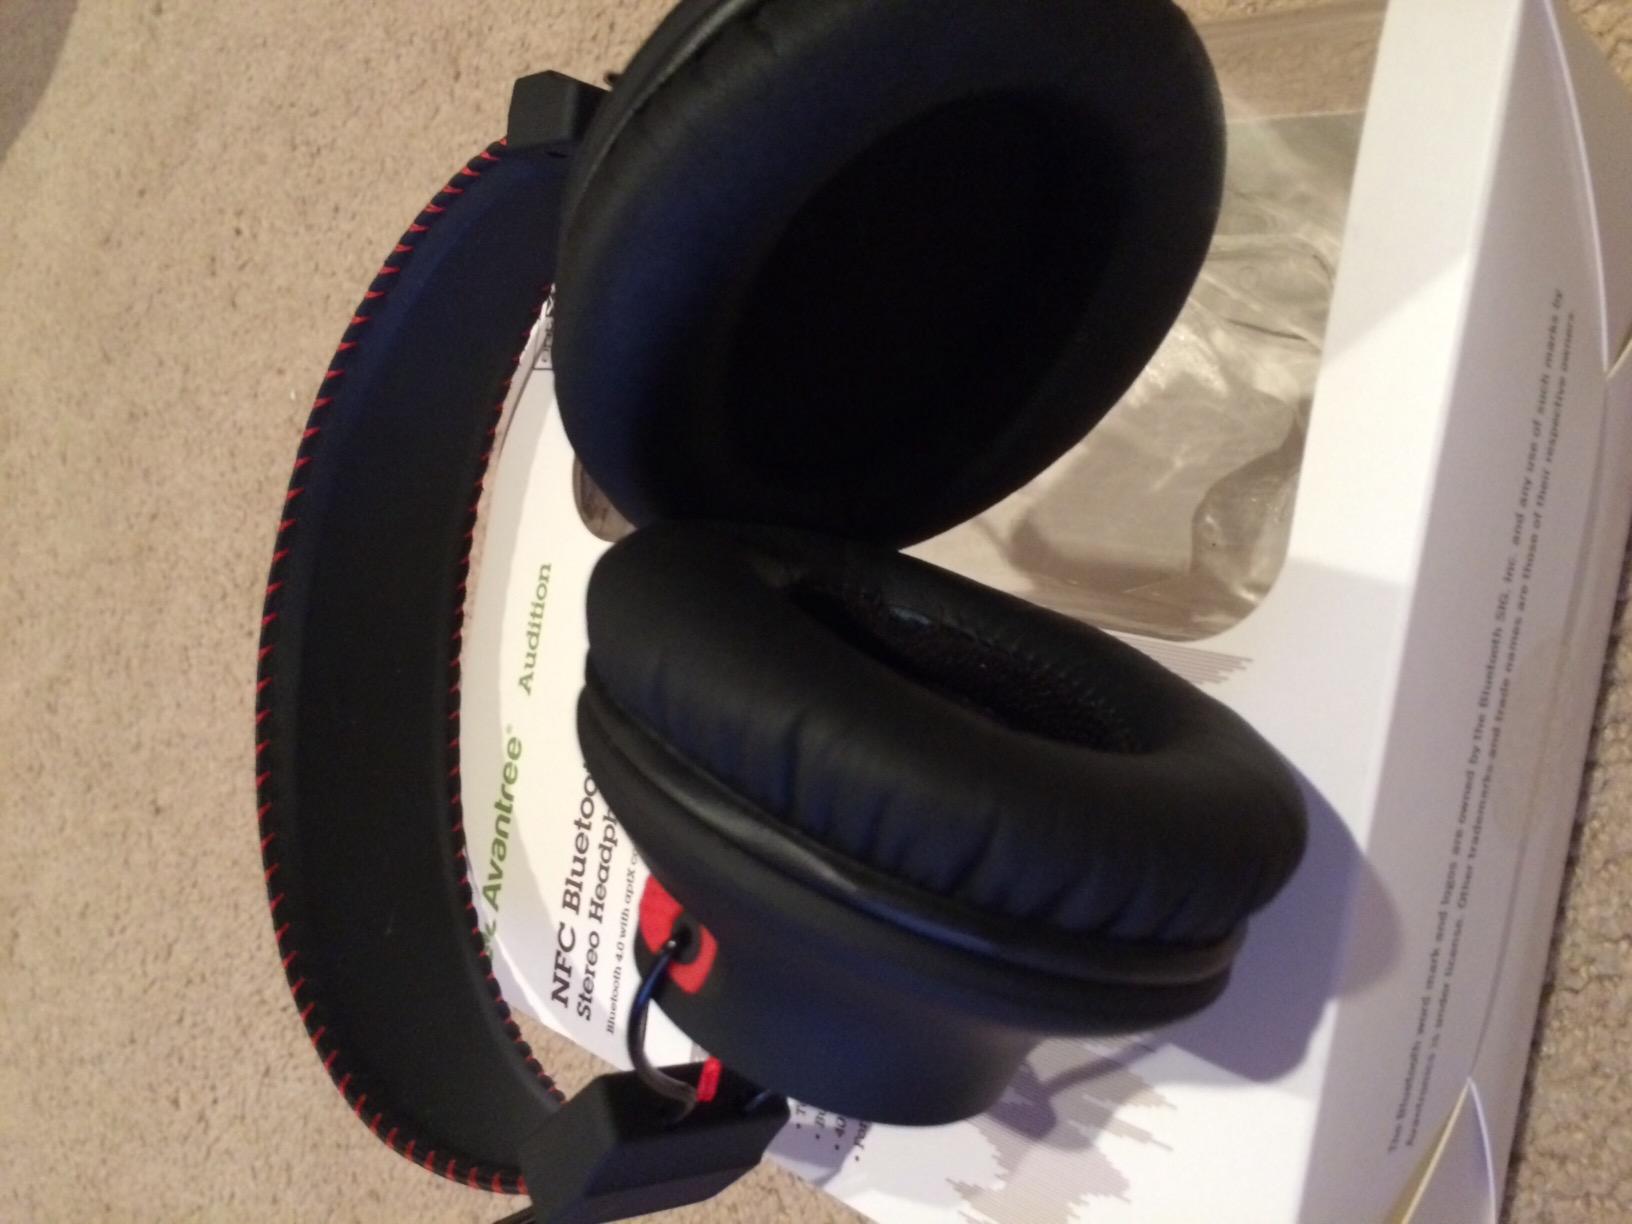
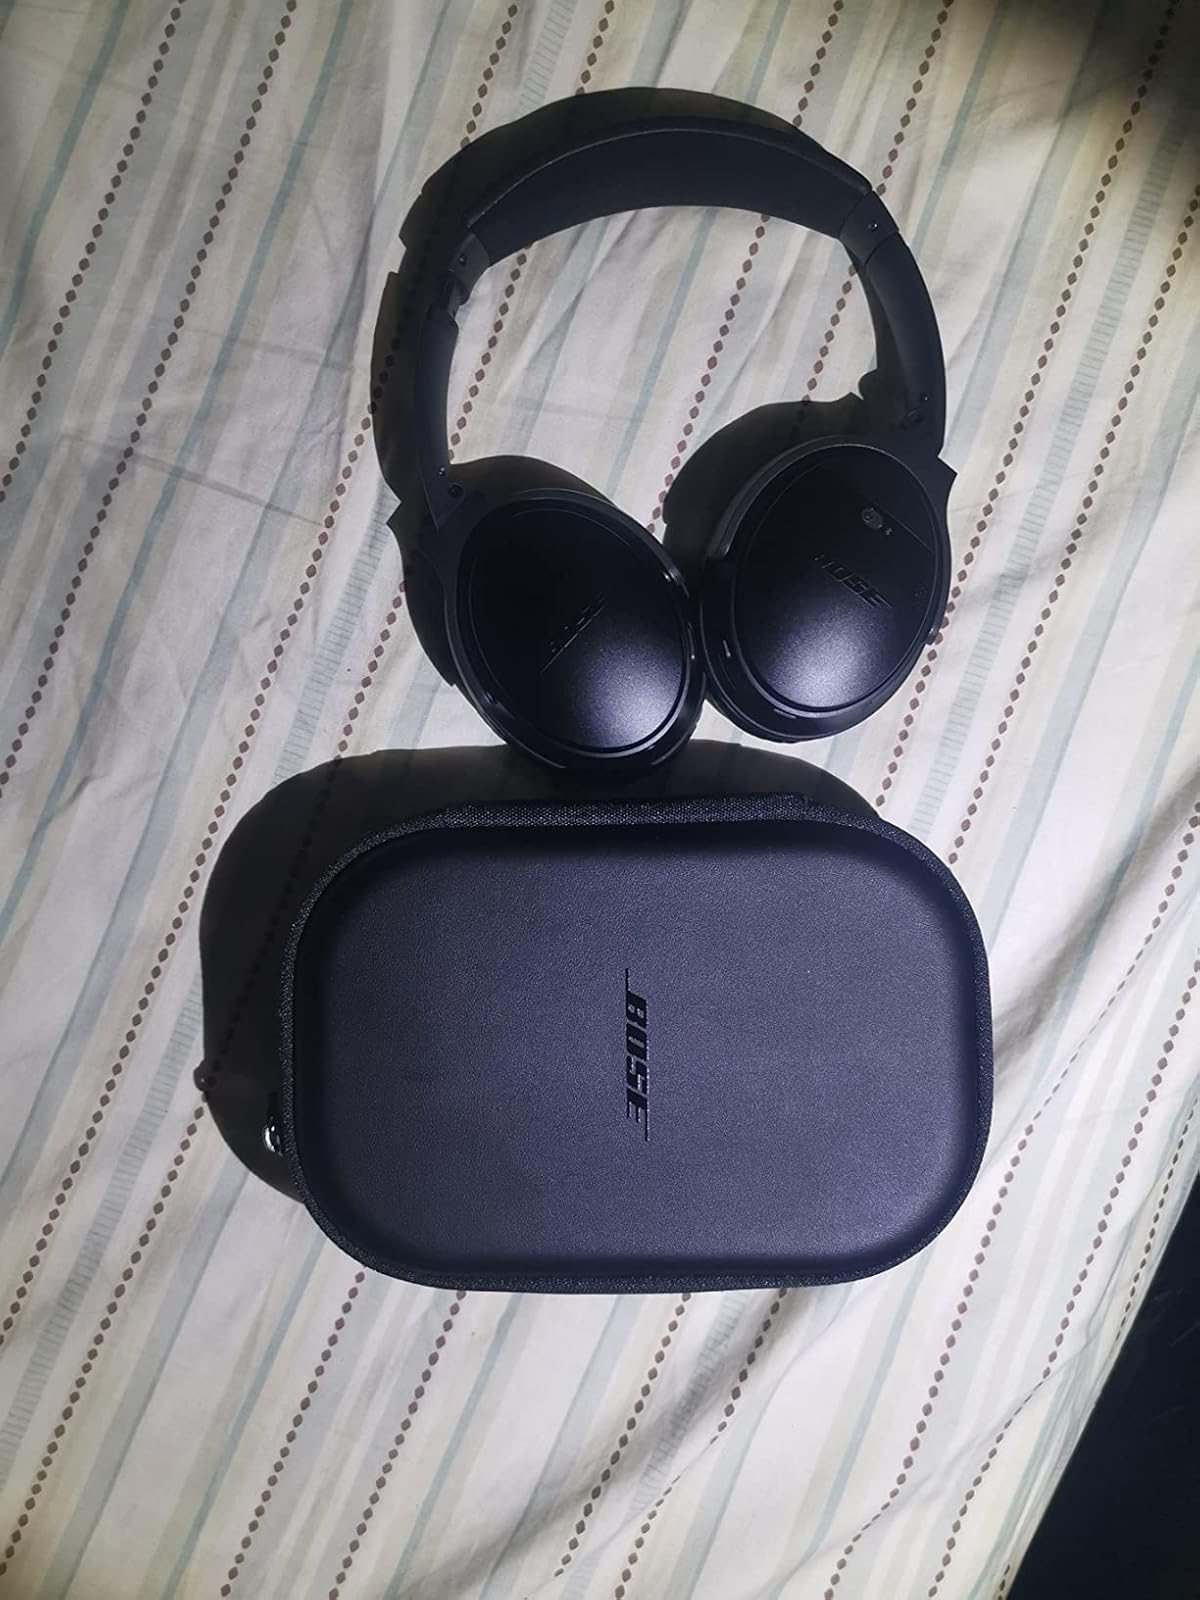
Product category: headphones
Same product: no